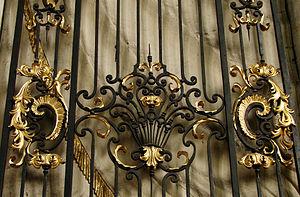
La cathédrale Notre-Dame d'Amiens est une église catholique située à Amiens dans le département français de la Somme en région Hauts-de-France.